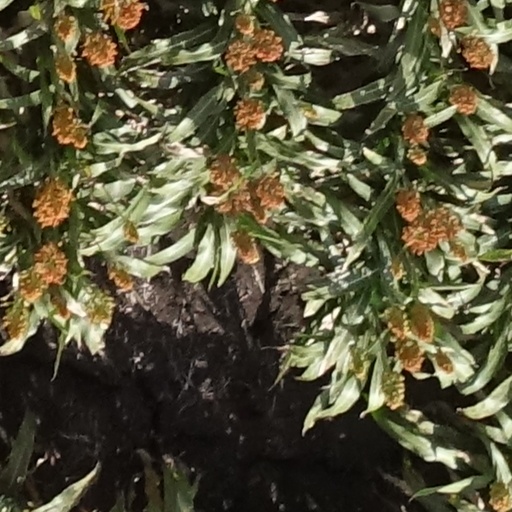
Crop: sorghum